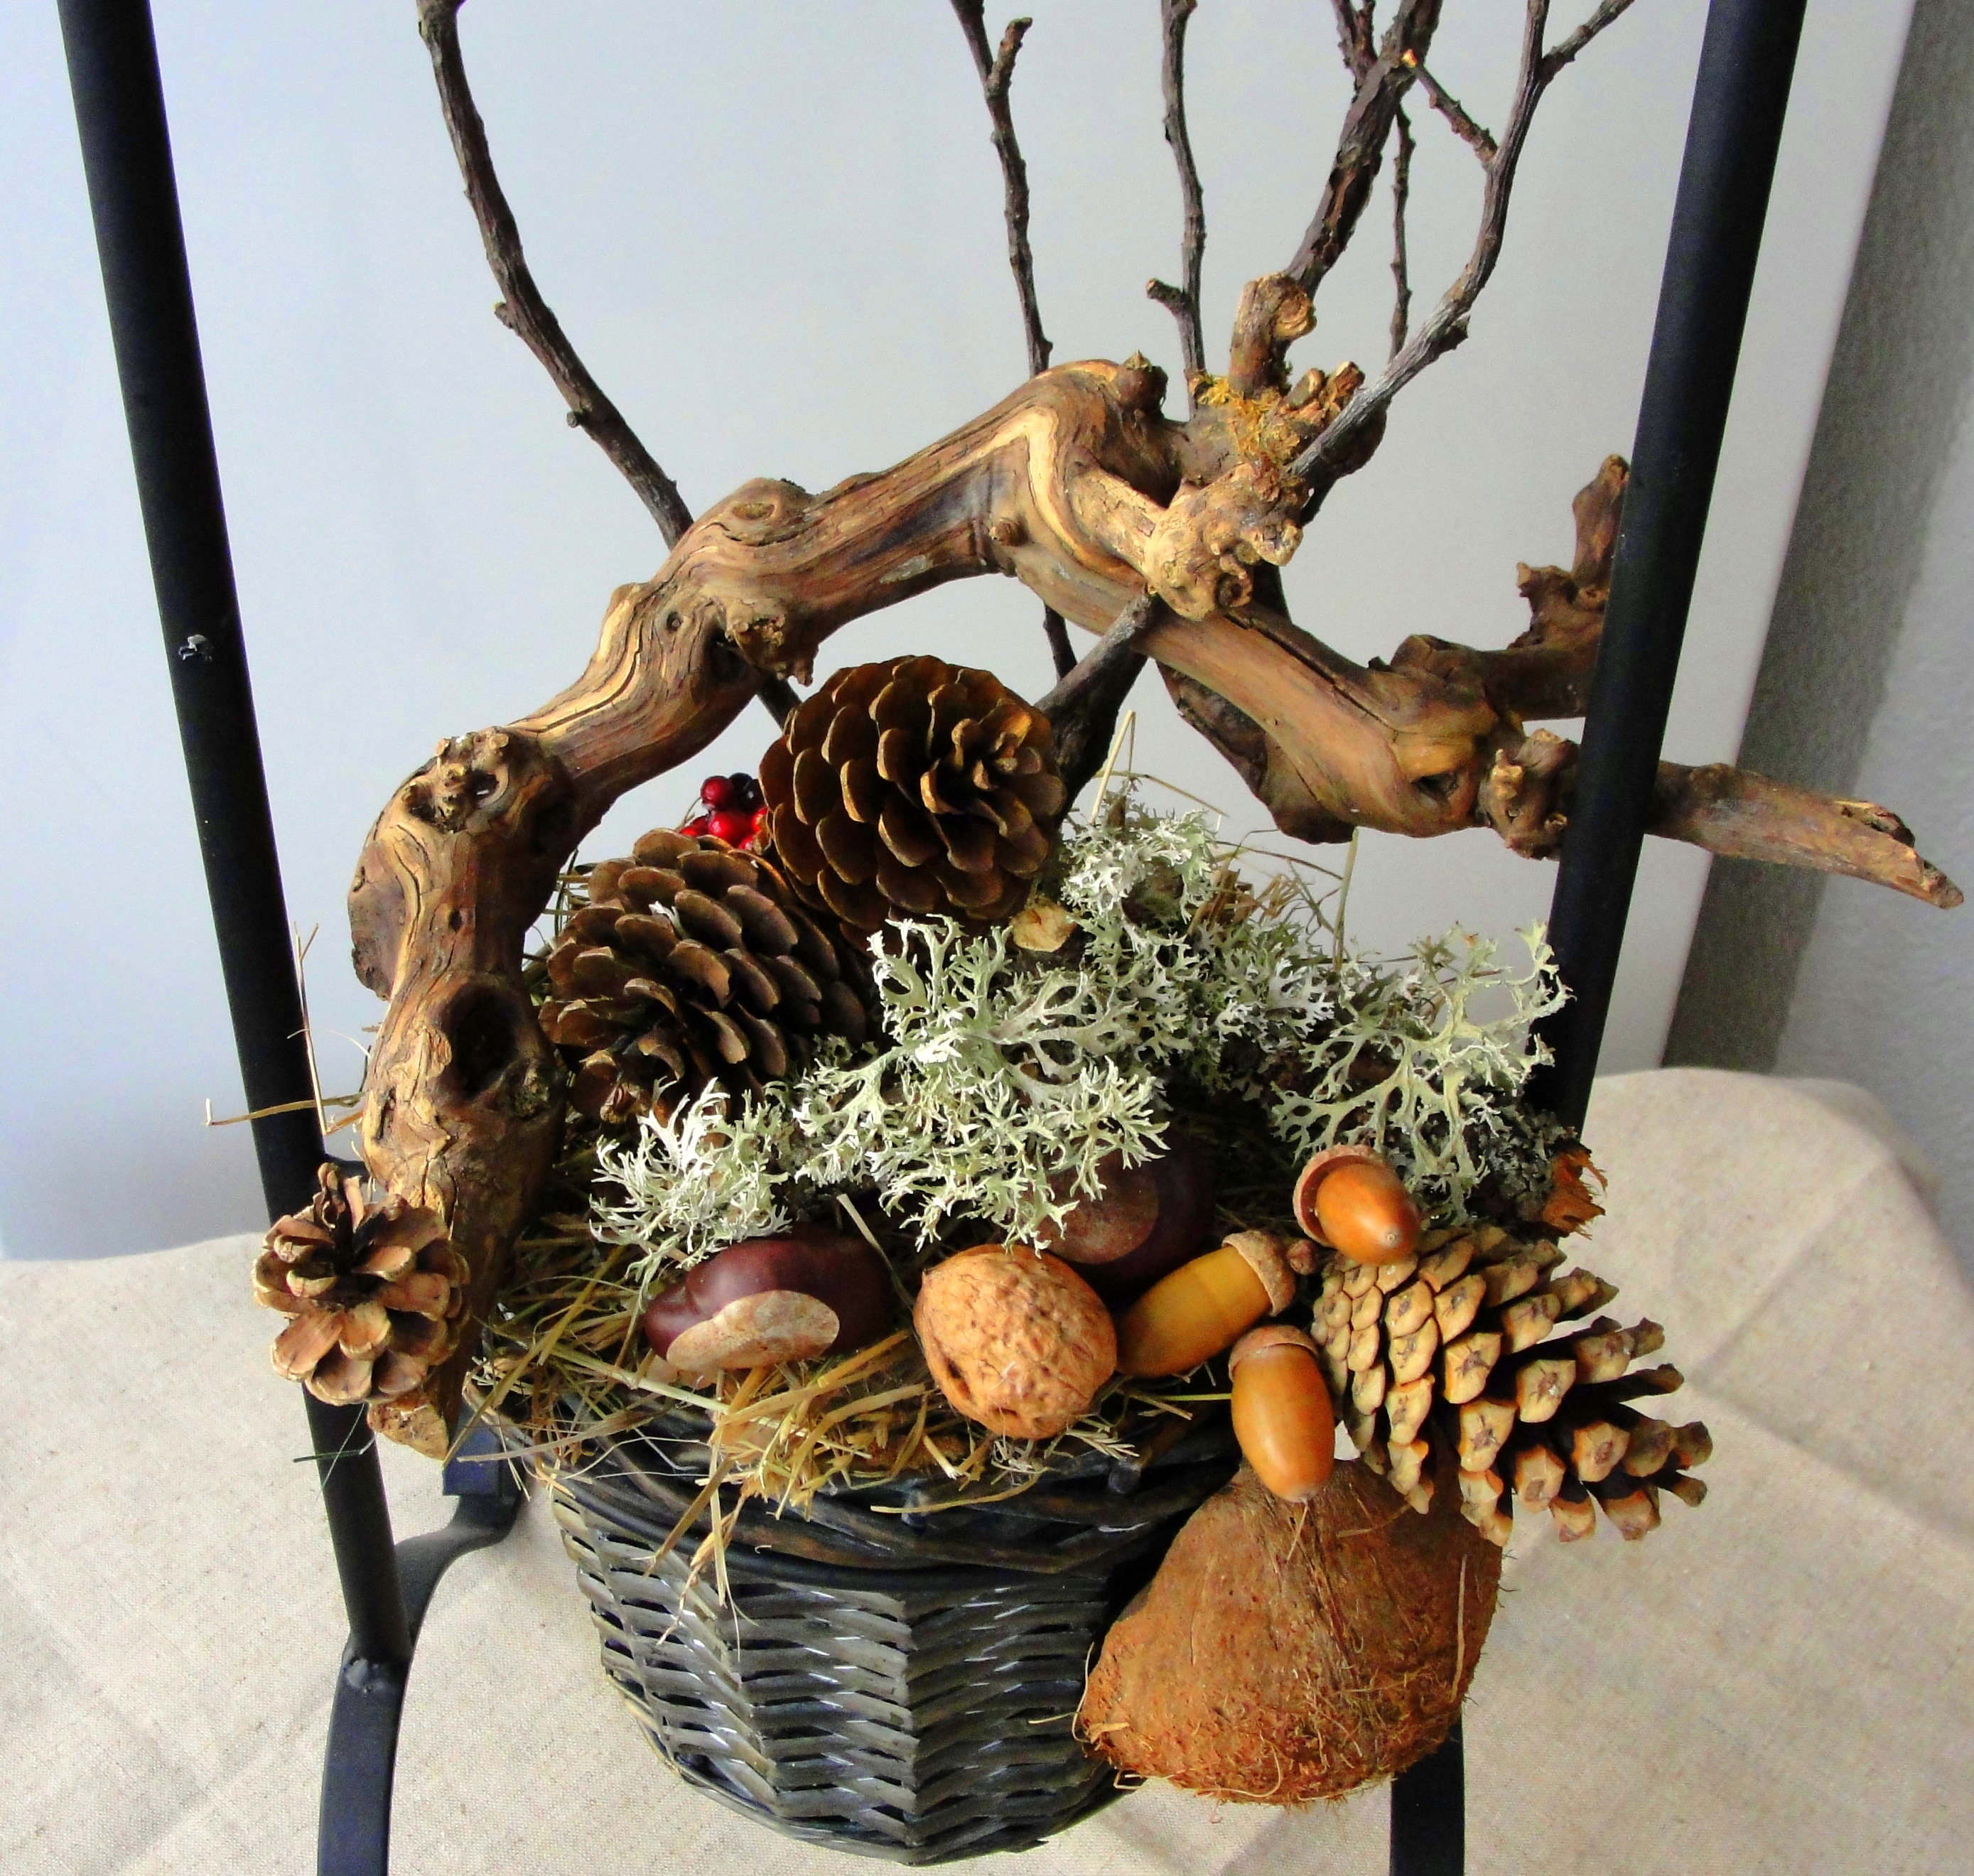
christmas decoration, tree, flowerpot, basket, plant, conifer cone, branch